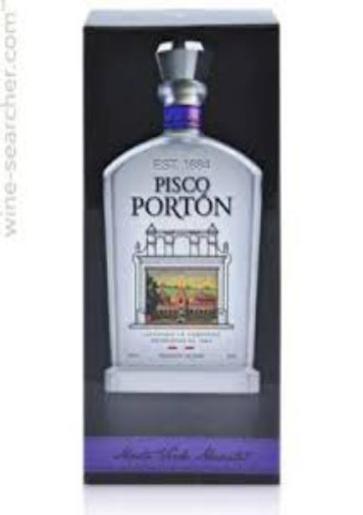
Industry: Food